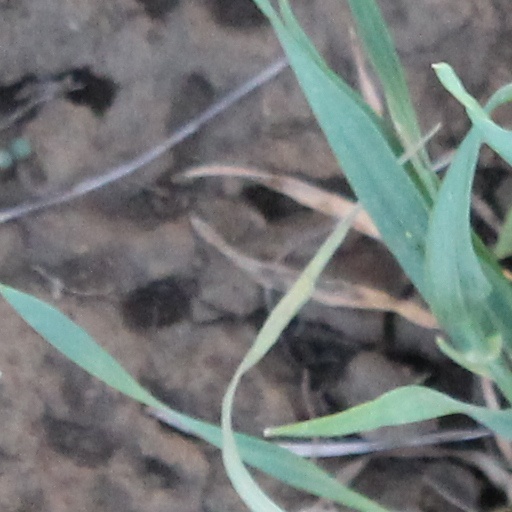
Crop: wheat